British Rail Class 800

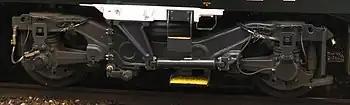
A Class 800 bogie. The white part at the top is MIG welded to the body and has the triangular yaw damper bracket on the left and lifting pad at the top of the square fixture to the right.

On 26 April 2021 GWR temporarily withdrew eight 5-car Class 800 sets from service after finding cracks in the yaw damper brackets.